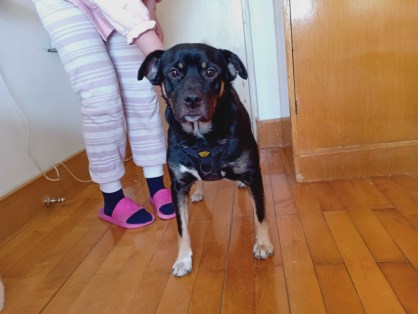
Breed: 3336-n000121-chinese_rural_dog